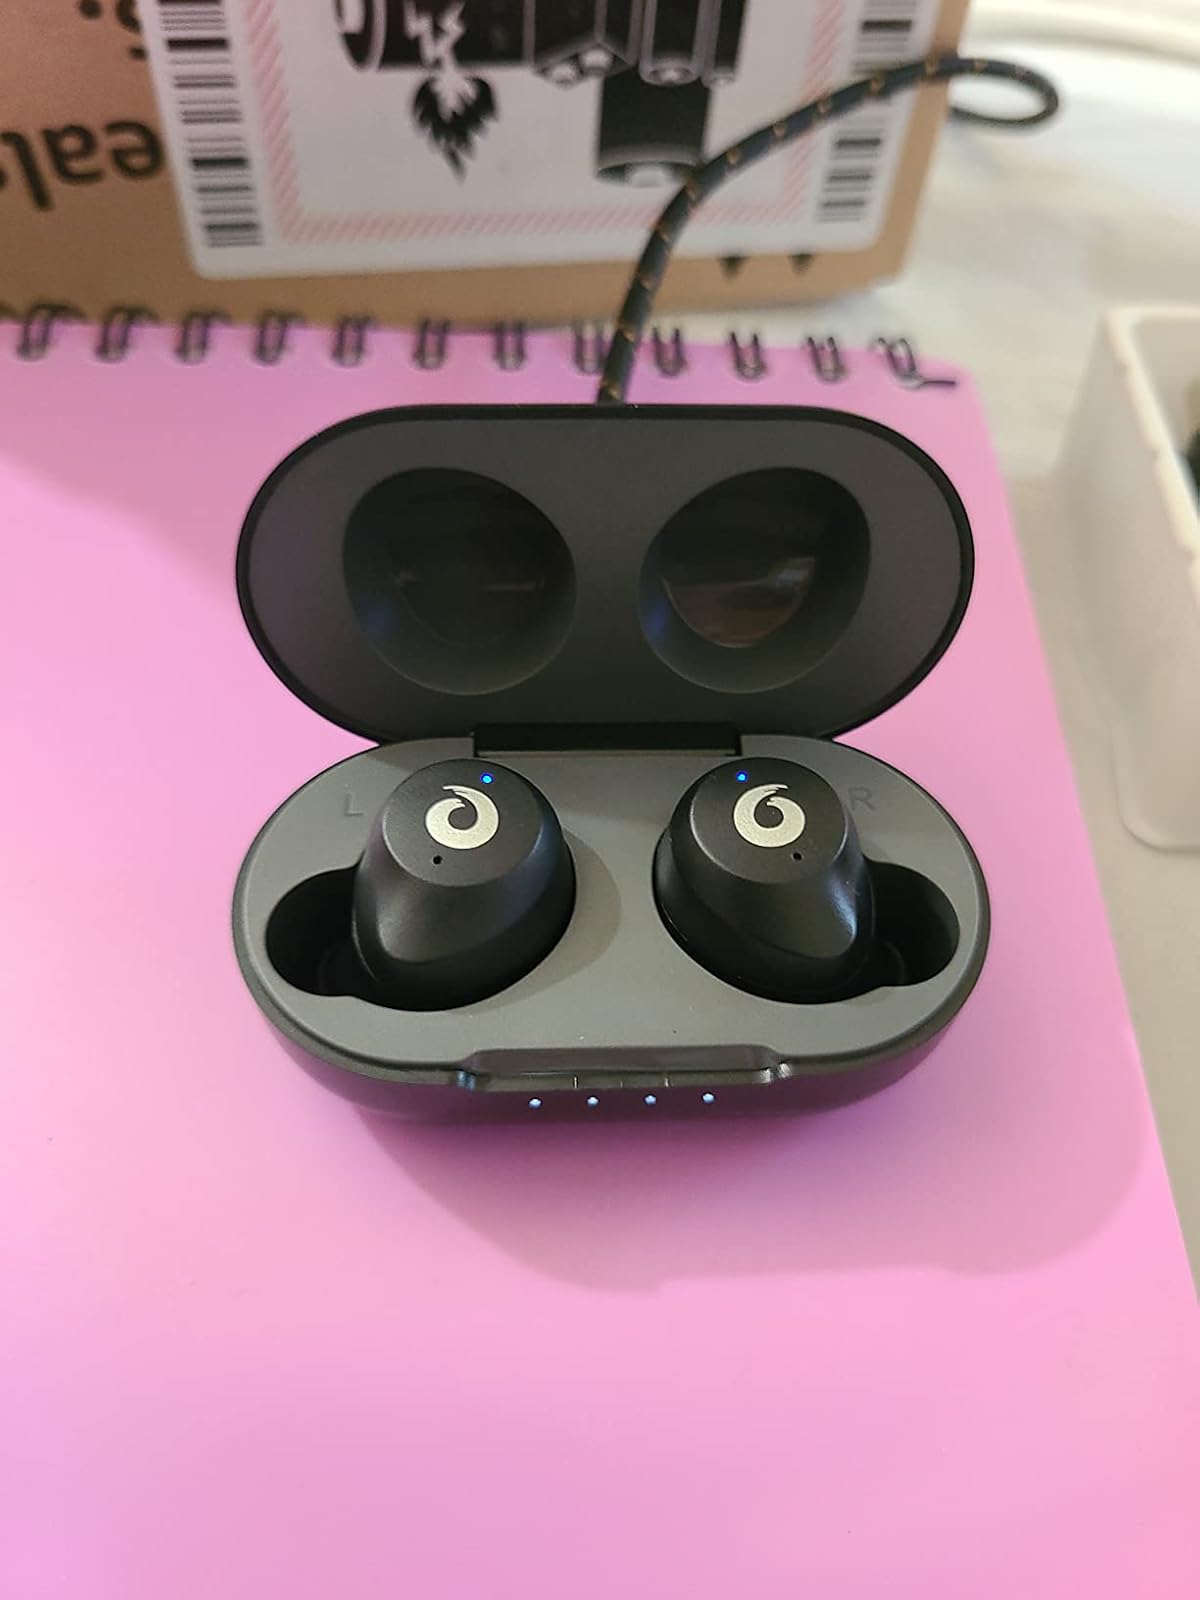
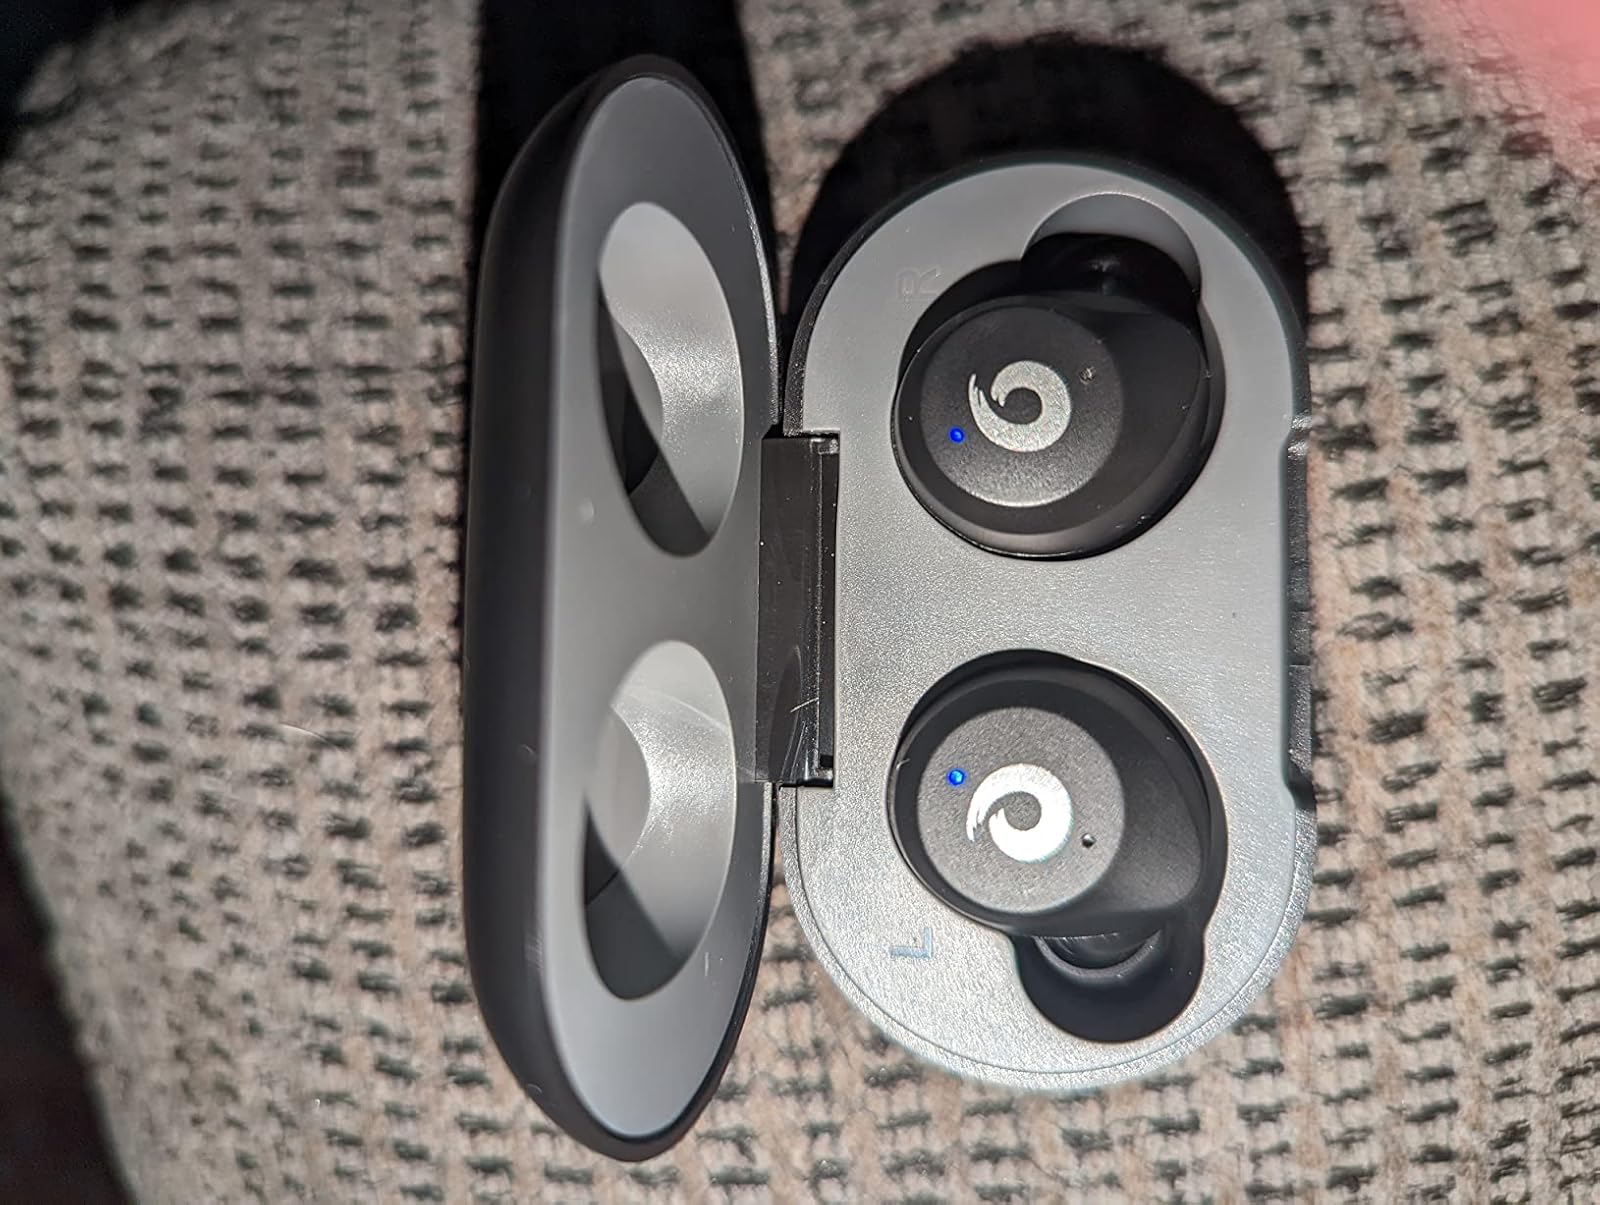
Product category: earbuds
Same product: yes